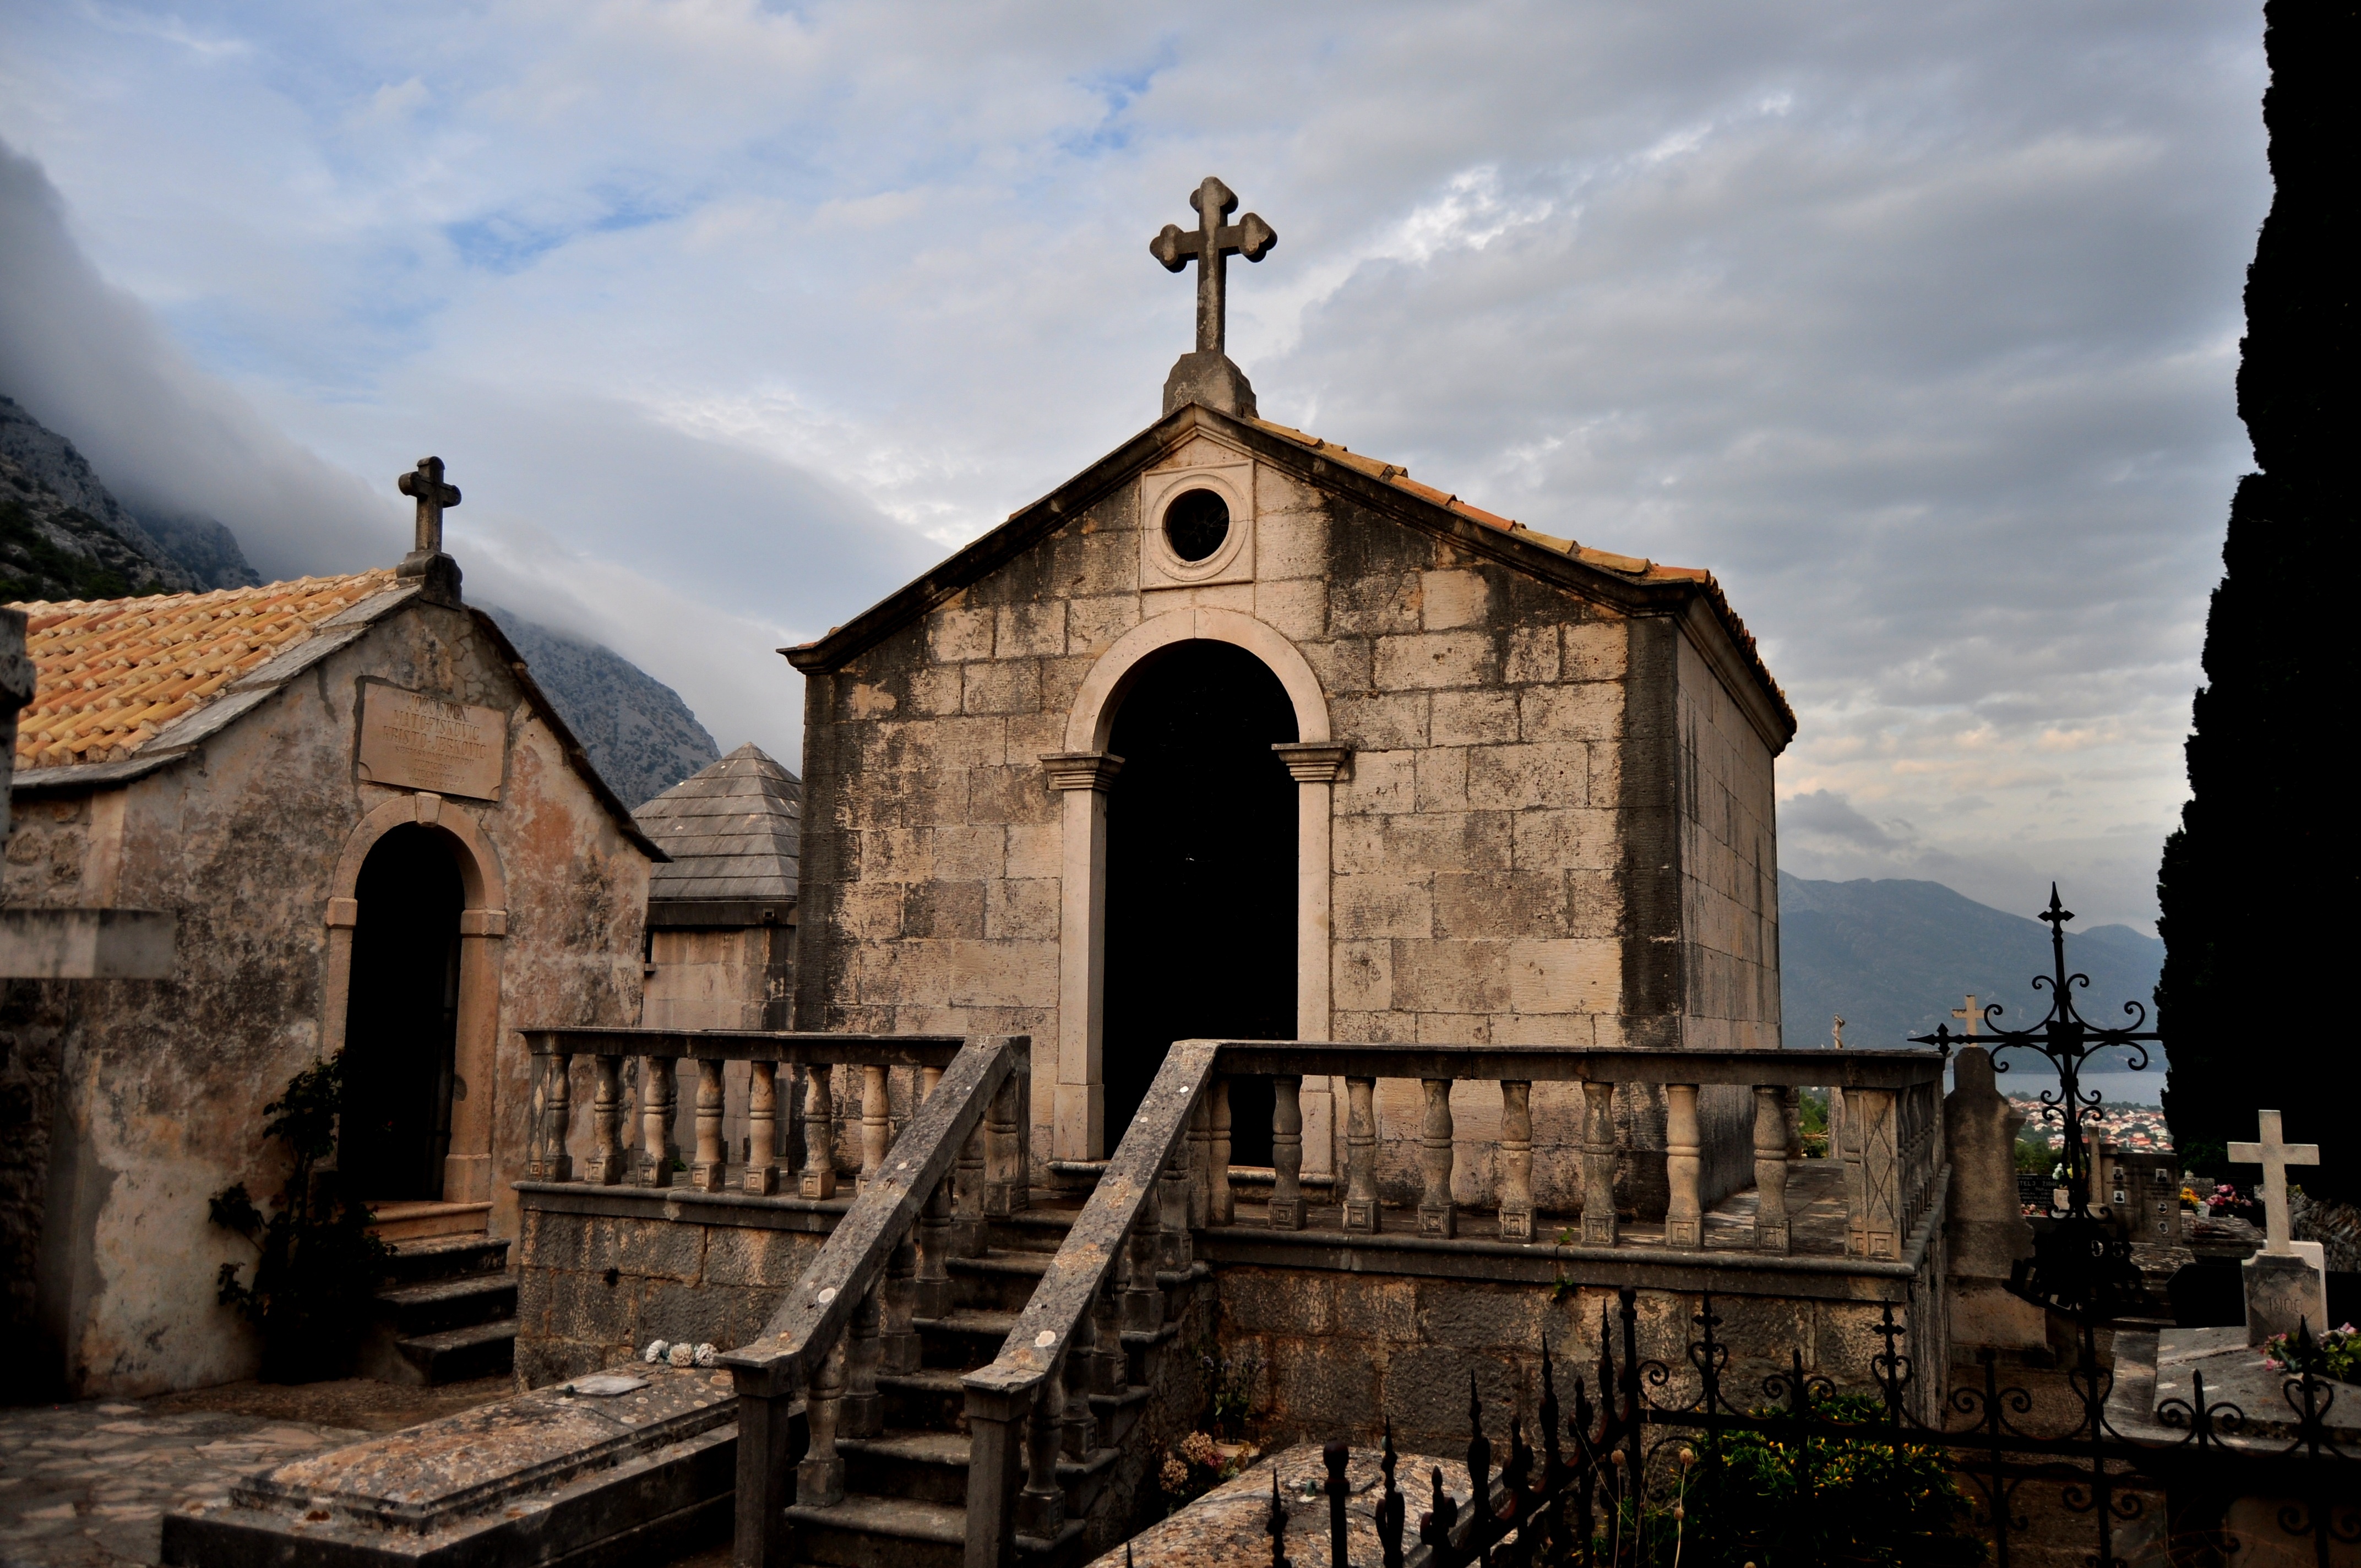
sea, architecture, town, building, old, travel, lookout, europe, mediterranean, museum, landmark, church, cathedral, chapel, tourism, place of worship, croatia, ruins, monastery, middle ages, adriatic, ancient history, franciscan monastery, very old, captain's cemetery, orebic